Carl Nelson Gorman

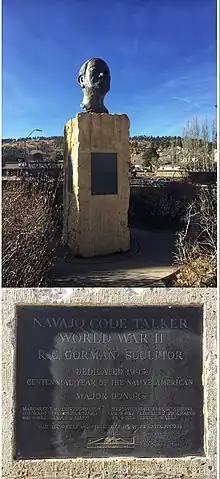
Navajo Code Talker, by R.C. Gorman at the Northern Arizona University Campus in Flagstaff, AZ. Based a small edition sculpture created by Gorman in 1978 and enlarged for the NAU campus in 1995.

Gorman died from cancer on January 29, 1998, in Gallup, New Mexico. His son R.C. Gorman (1931–2005) was a renowned Navajo artist. His daughter Zonnie Gorman is a noted historian of Navajo Code Talkers. His son Alfred Kee Gorman (1957–1966) also was an artist, but he died at an early age.